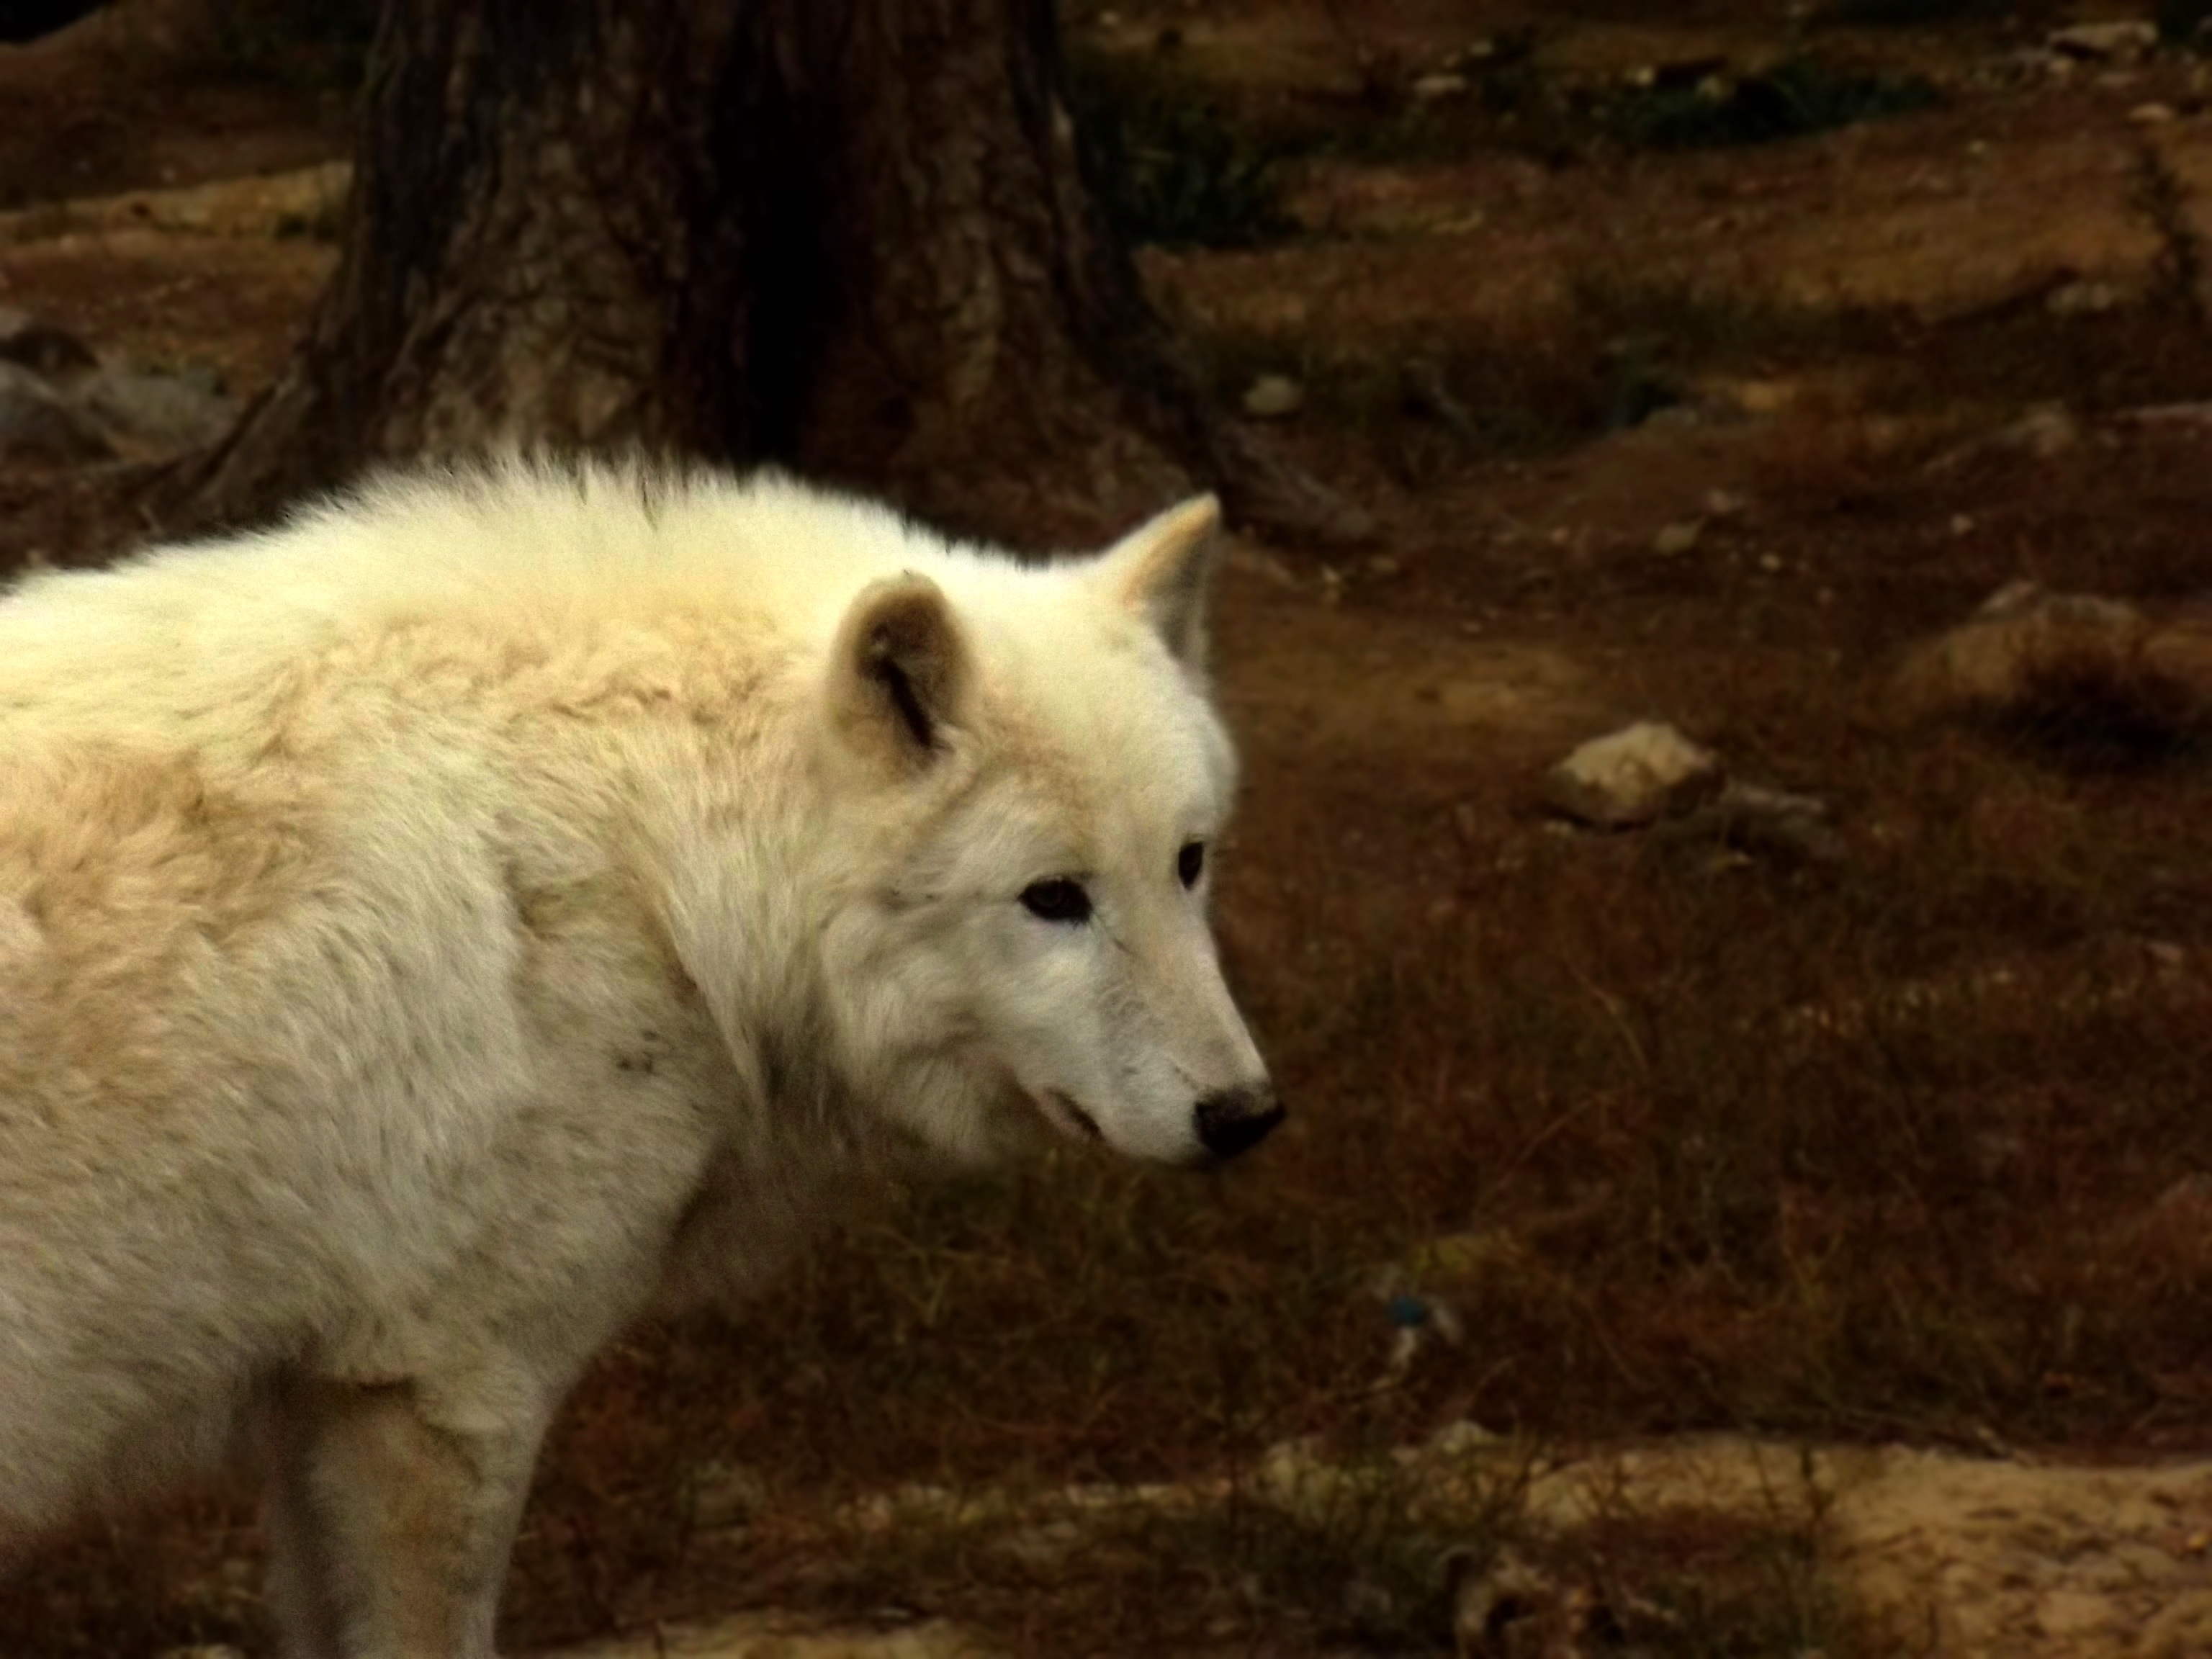
animal, deer, zoo, mammal, wolf, fauna, animals, beast, vertebrate, dormant, white shepherd, dog like mammal, saarloos wolfdog, wolfdog, czechoslovakian wolfdog, dog breed group, greenland dog, east siberian laika, canis lupus tundrarum, berger blanc suisse